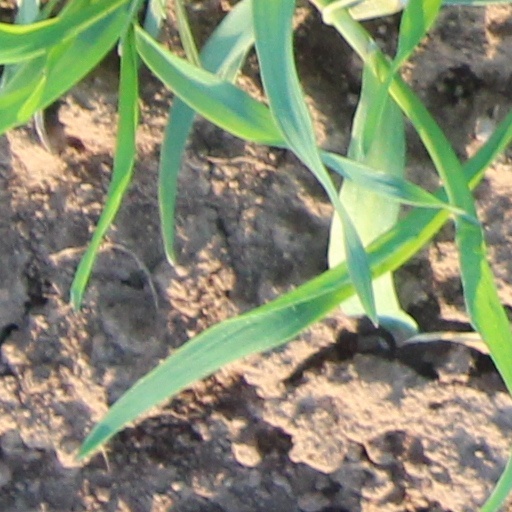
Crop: wheat